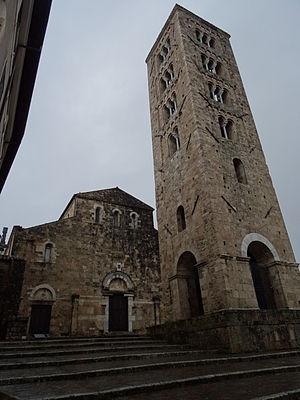
La cathédrale Santa Maria est une cathédrale située à Anagni et siège du diocèse d'Anagni-Alatri, dans le centre-sud de la région du Latium en Italie. Datant du XIᵉ siècle, elle est dédiée à Marie.
Anagni est une commune italienne d'environ 21 150 habitants, située dans la province de Frosinone, dans la région Latium, en Italie centrale.